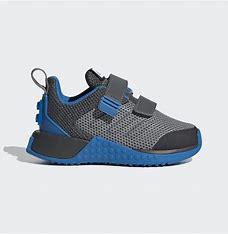
Brand: Adidas
Model: Lego Sport Pro